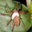
Label: spider